List of Record Mirror number-one singles

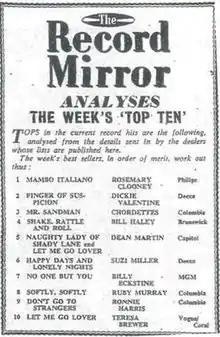
A copy of the "Record Mirror"'s first ever chart, released on 22 January 1955

The "Record Mirror" is a former British weekly pop music newspaper. From 1955 until 1962, the "Record Mirror" compiled its own record chart which was used by many national newspapers. It formed as a rival to the existing chart published by "NME". The "Mirror"s chart was based on the postal returns from record stores that were financed by the newspaper, whereas the rival chart in the "NME" was based on a telephone poll. On 22 January 1955, the "Mirror" published its first chart, compiled using figures from 24 shops. The first chart-topper was "Mambo Italiano" by Rosemary Clooney, with the newspaper having compiled a Top Ten. The chart was expanded from a Top Ten to a Top Twenty on 8 October 1955. In the early 1960s some national newspapers switched to using a chart compiled by "Melody Maker" and, ultimately, the cost of collecting sales figures by post led to the chart's demise. On 24 March 1962, the paper stopped compiling its own chart and started publishing "Record Retailer"'s Top 50.